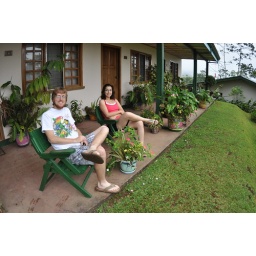
Atop our mountain in the cloud forest :)